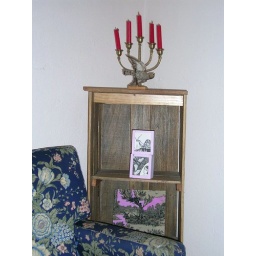
lounge near window